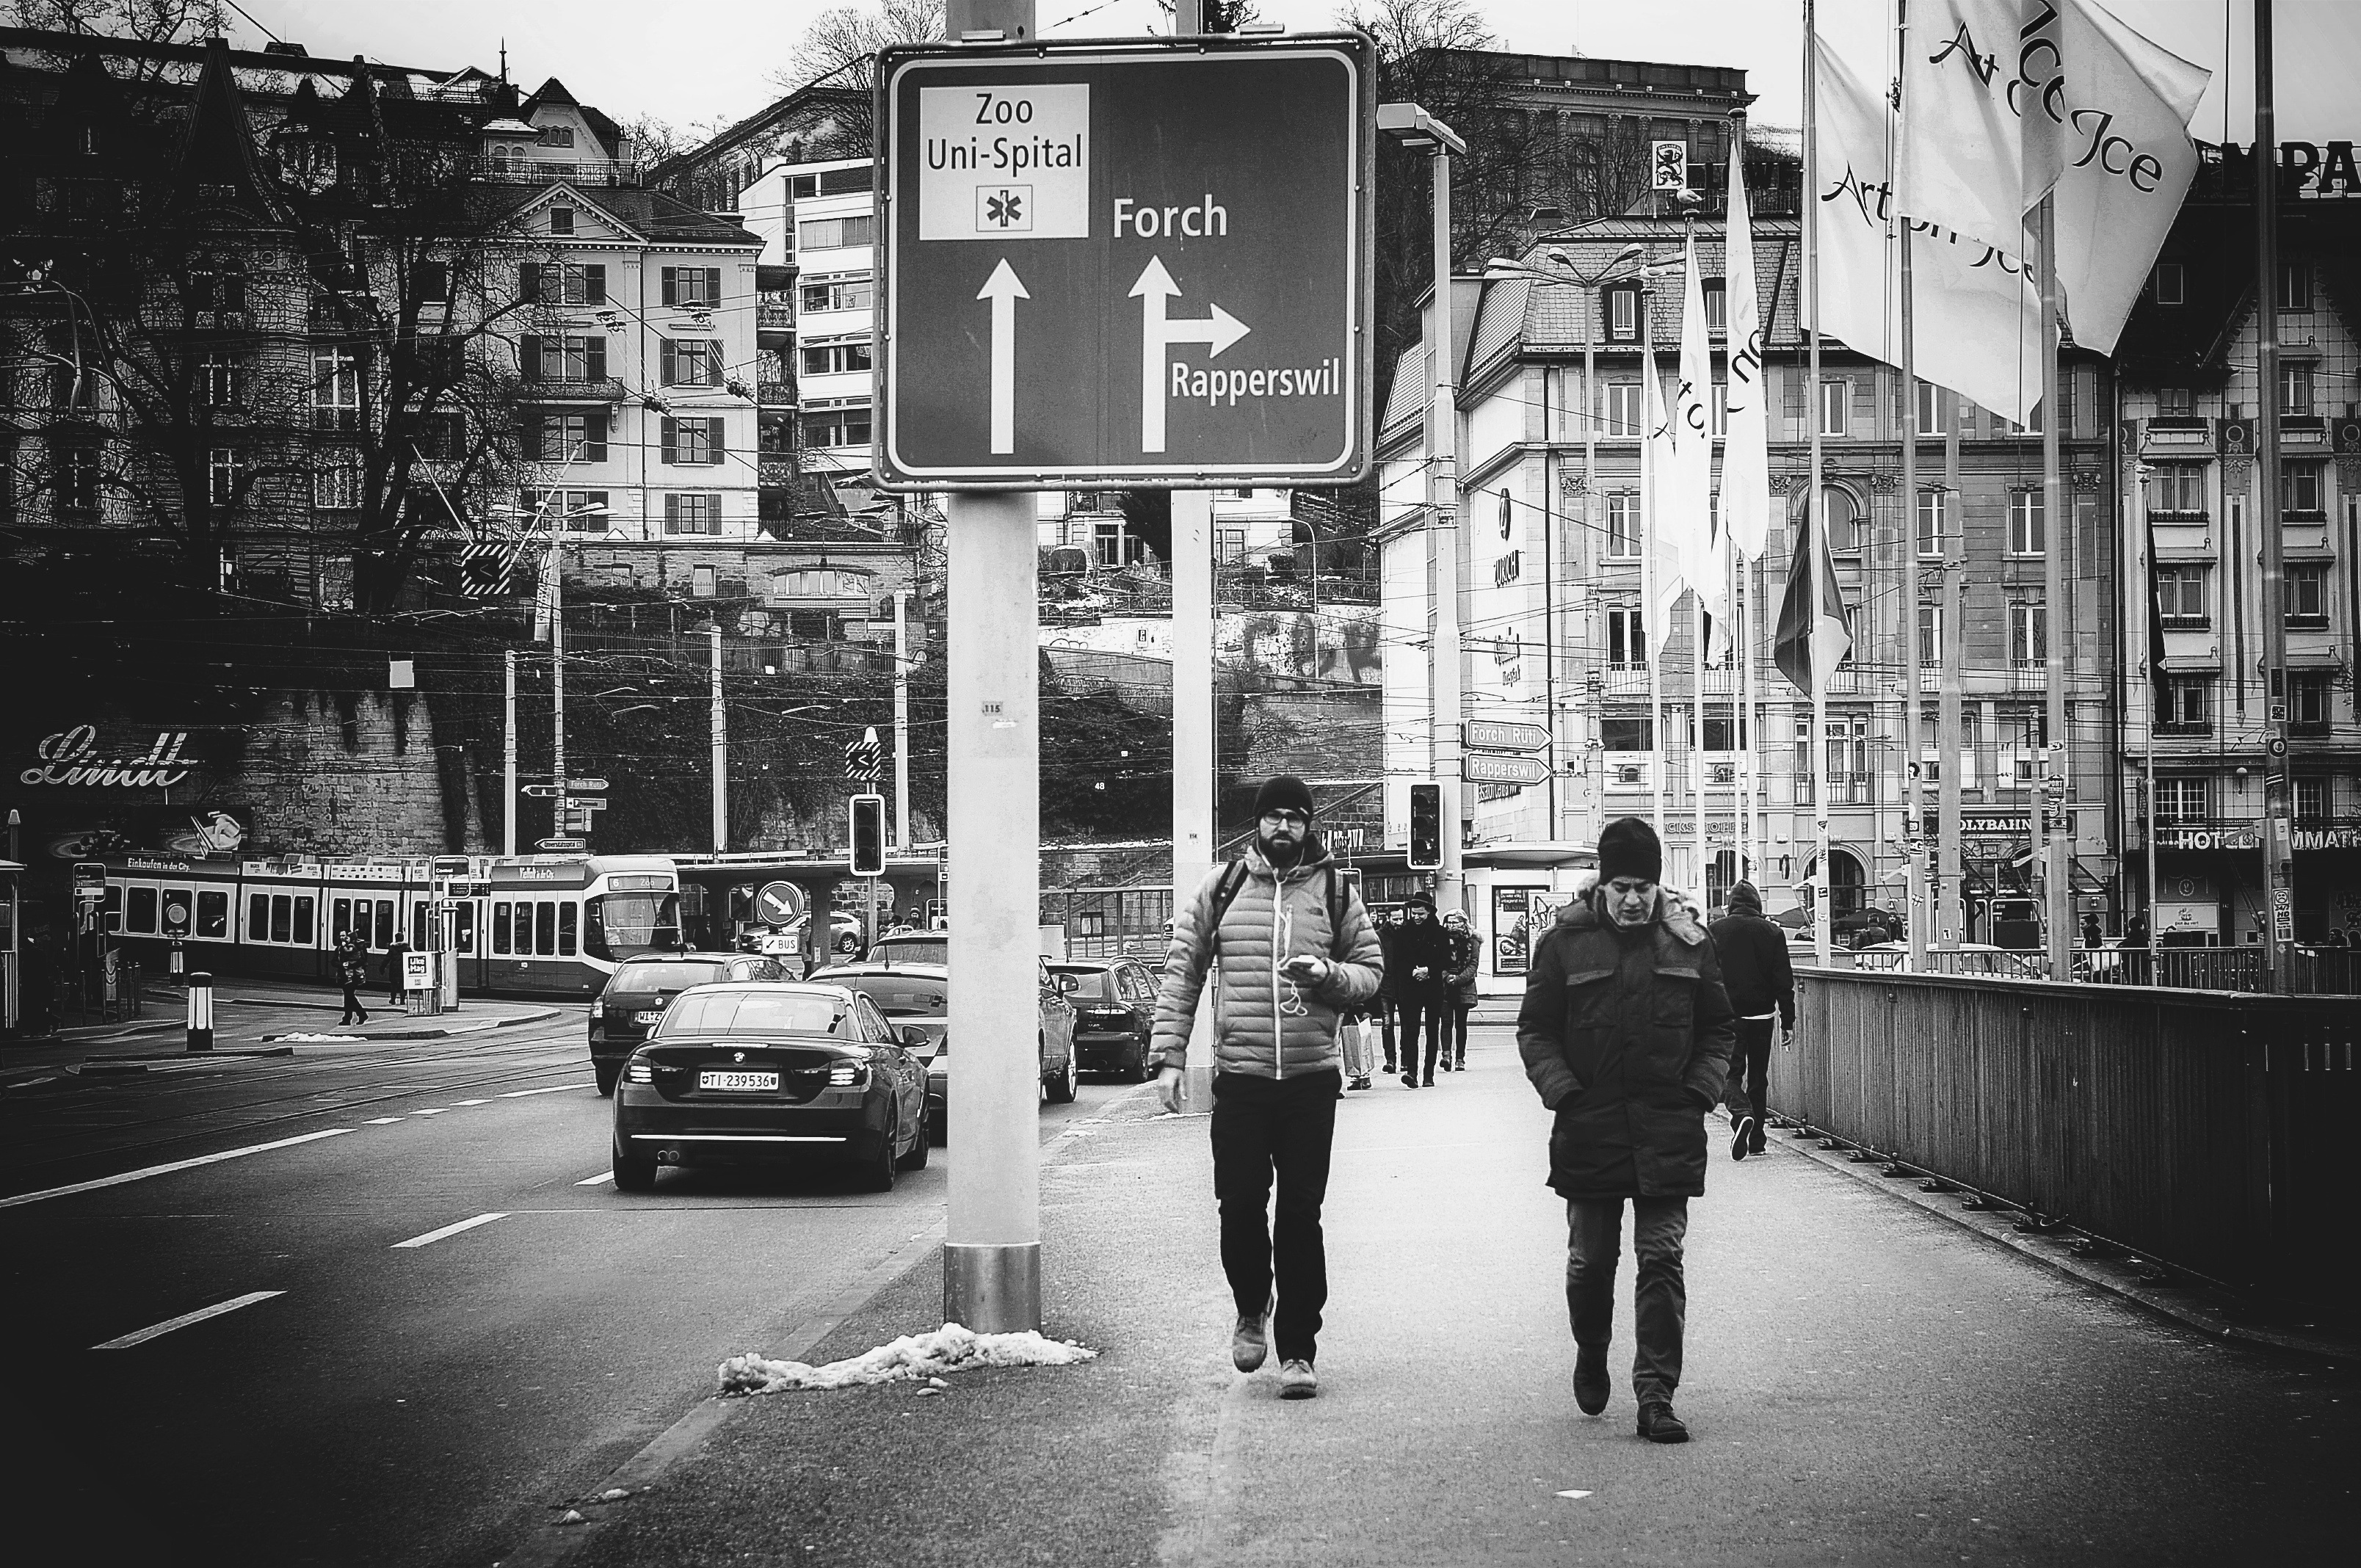
pedestrian, winter, black and white, people, road, street, photography, alley, city, urban, cityscape, nikon, black, monochrome, lane, streetphotography, blackandwhite, candid, central, infrastructure, swiss, photograph, snapshot, schweiz, switzerland, zurich, snapseed, schwarzundweiss, streetscene, shape, thomas8047, onthestreets, d300s, streetphotographer, 175528, vbz, strassenfoto, zuri, lindt, z richart, urban area, monochrome photography, film noir, nonbuilding structure